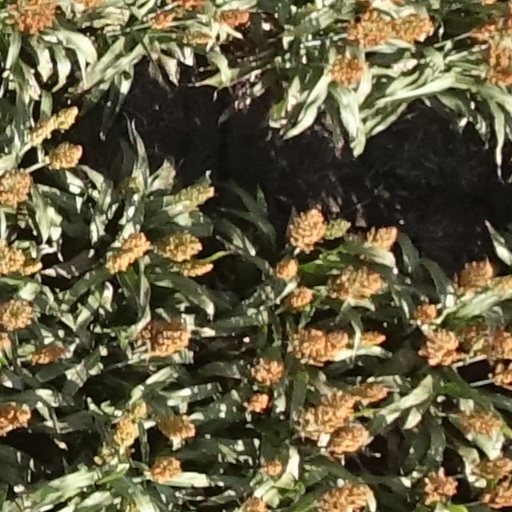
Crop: sorghum